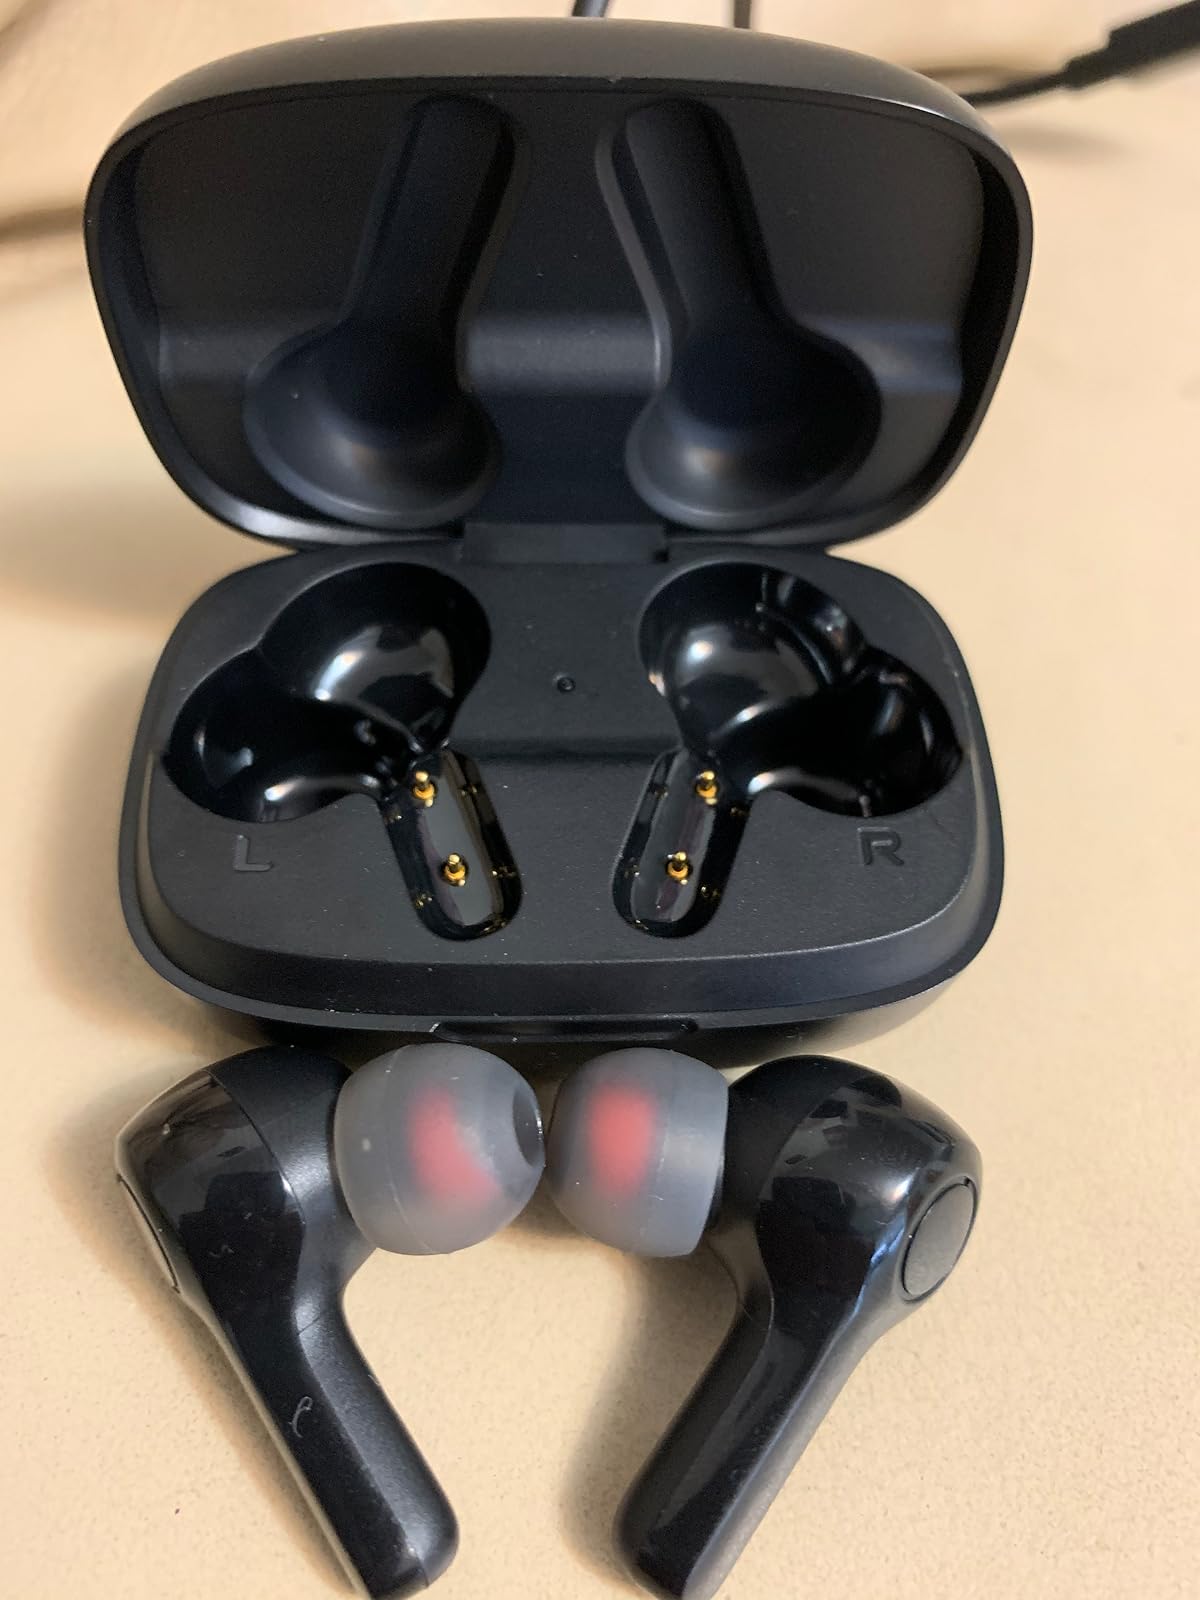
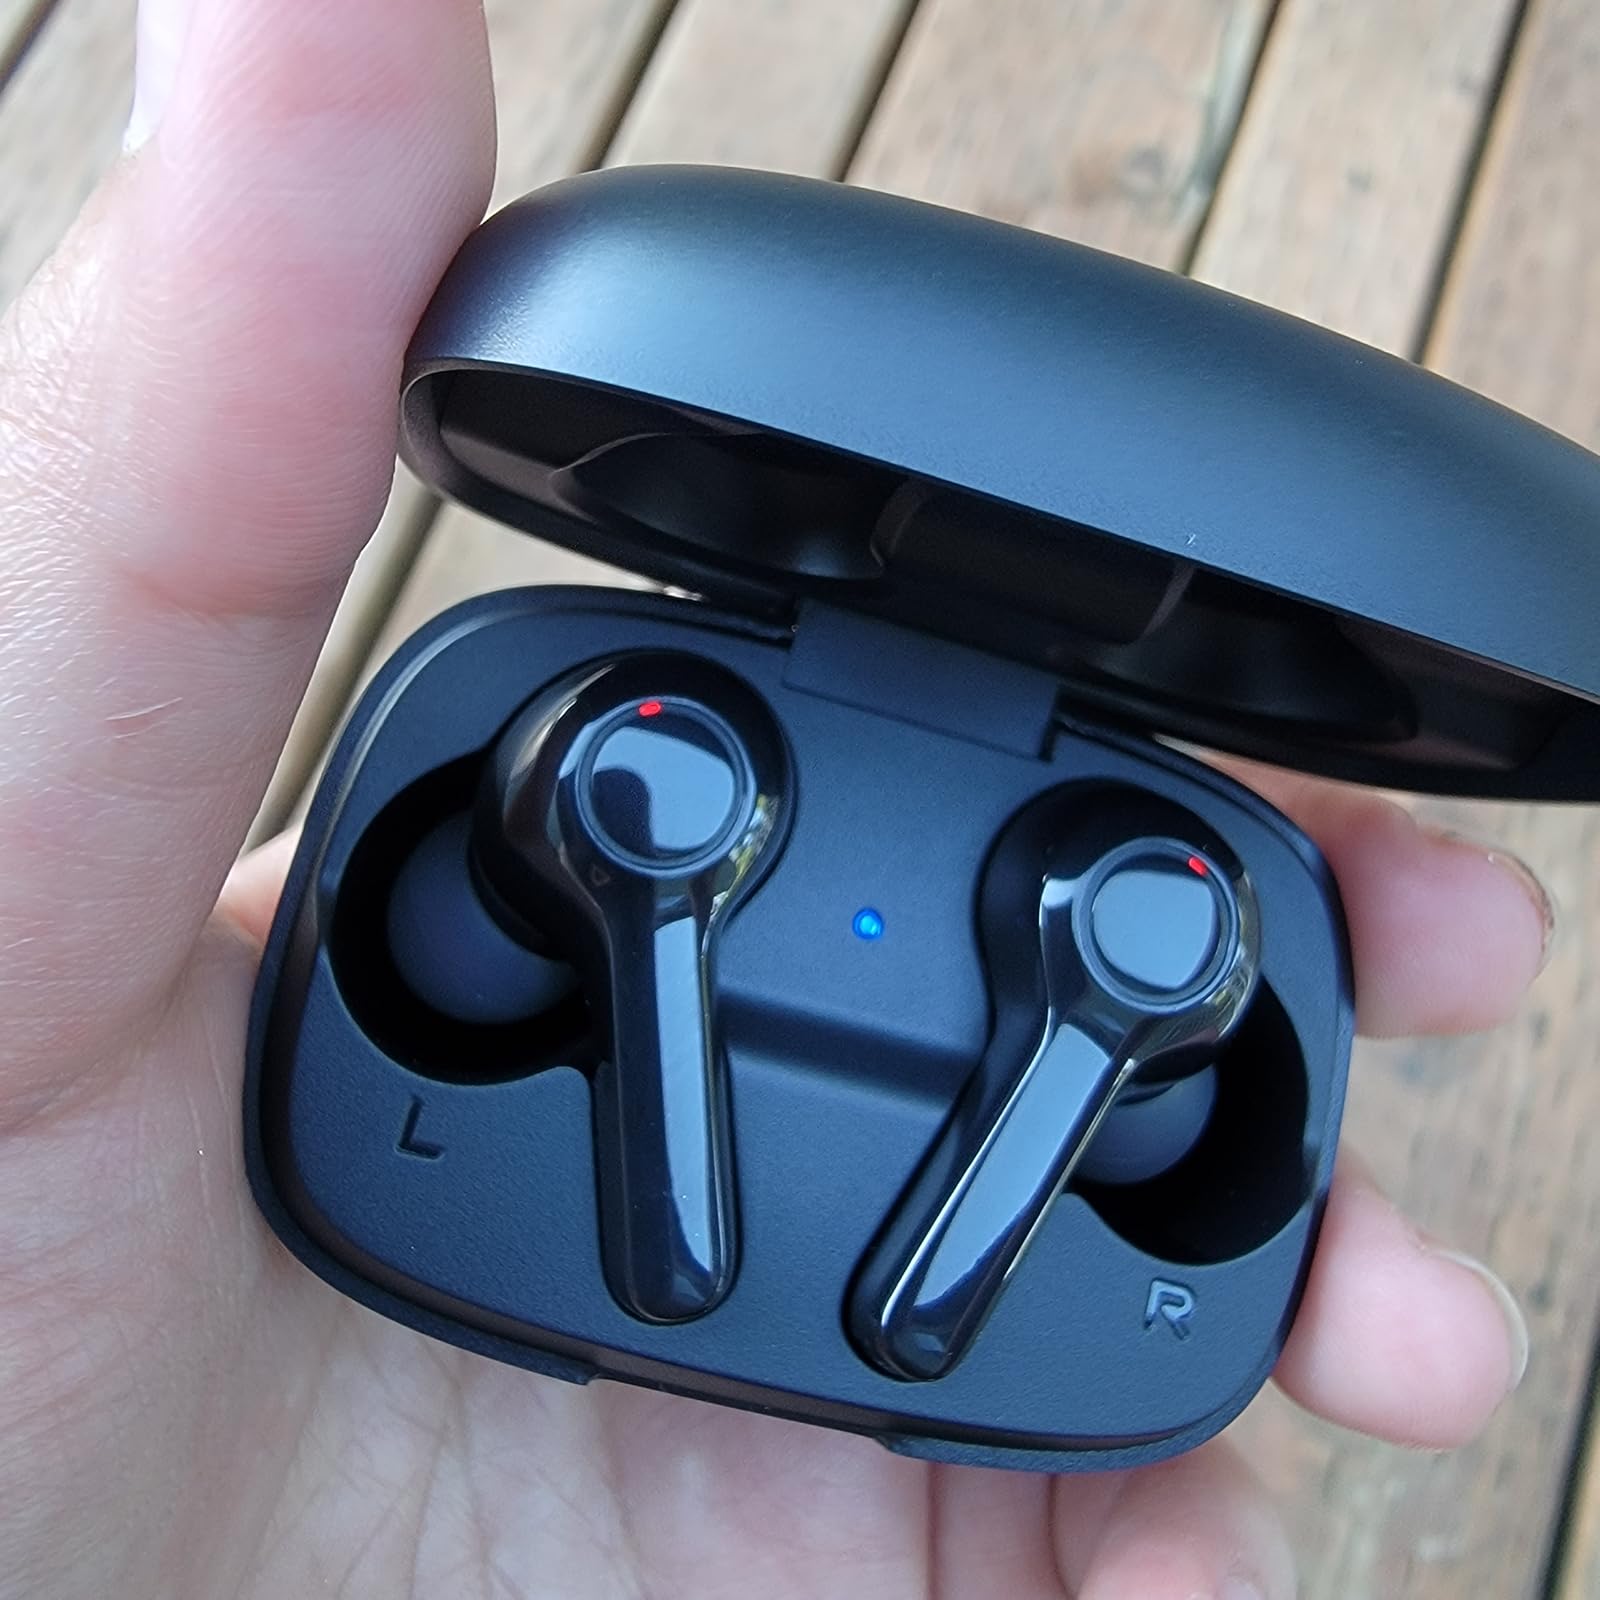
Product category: earbuds
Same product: yes